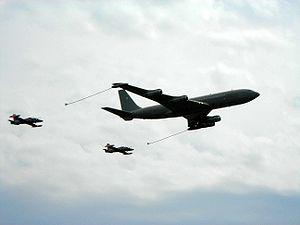
Le Boeing C-137 Stratoliner est un avion de transport VIP dérivé de l'avion de ligne 707 utilisé par l'United States Air Force. D'autres pays ont également acheté des 707 neufs ou d'occasion pour une utilisation militaire, principalement comme transport VIP ou comme citerne volante. De plus, le 707 sert de base pour plusieurs versions spécialisées, comme l'avion AWACS E-3 Sentry. La désignation C-18 englobe plusieurs des dernières versions des séries 707-320B/C.